Ernst Priesner

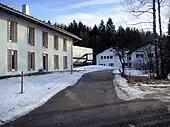
Max-Planck-Instituts for Behavioral Physiology in Seewiesen

Ernst Priesner attended the high school in Klagenfurt. Afterwards he studied biology at the University of Vienna where he worked on his thesis in the research group of Wilhelm Kühnelt at the Zoological Institute. In 1959 he received his Ph.D.